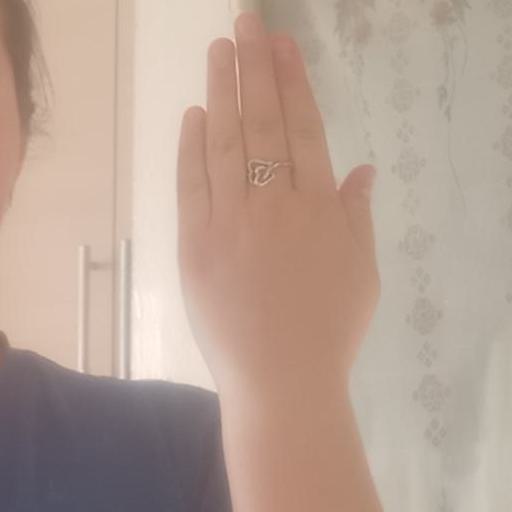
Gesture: stop_inverted